Church of San Miguel, Vitoria-Gasteiz

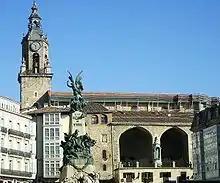
View from the Plaza de la Virgen Blanca

The Church of San Miguel is a church located in Vitoria-Gasteiz, Basque Country, Spain. It was declared "Bien de Interés Cultural" in 1995.